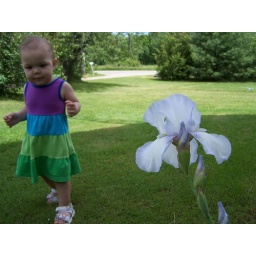
Kingston flower child picking all the flowers in Rabbit Ilsand